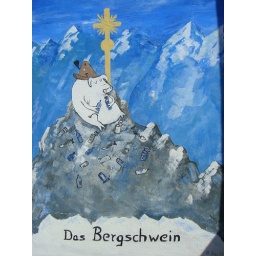
The mountain pig...apparently he just sits around in his Tirolean hat and drinks and litters. Productive.